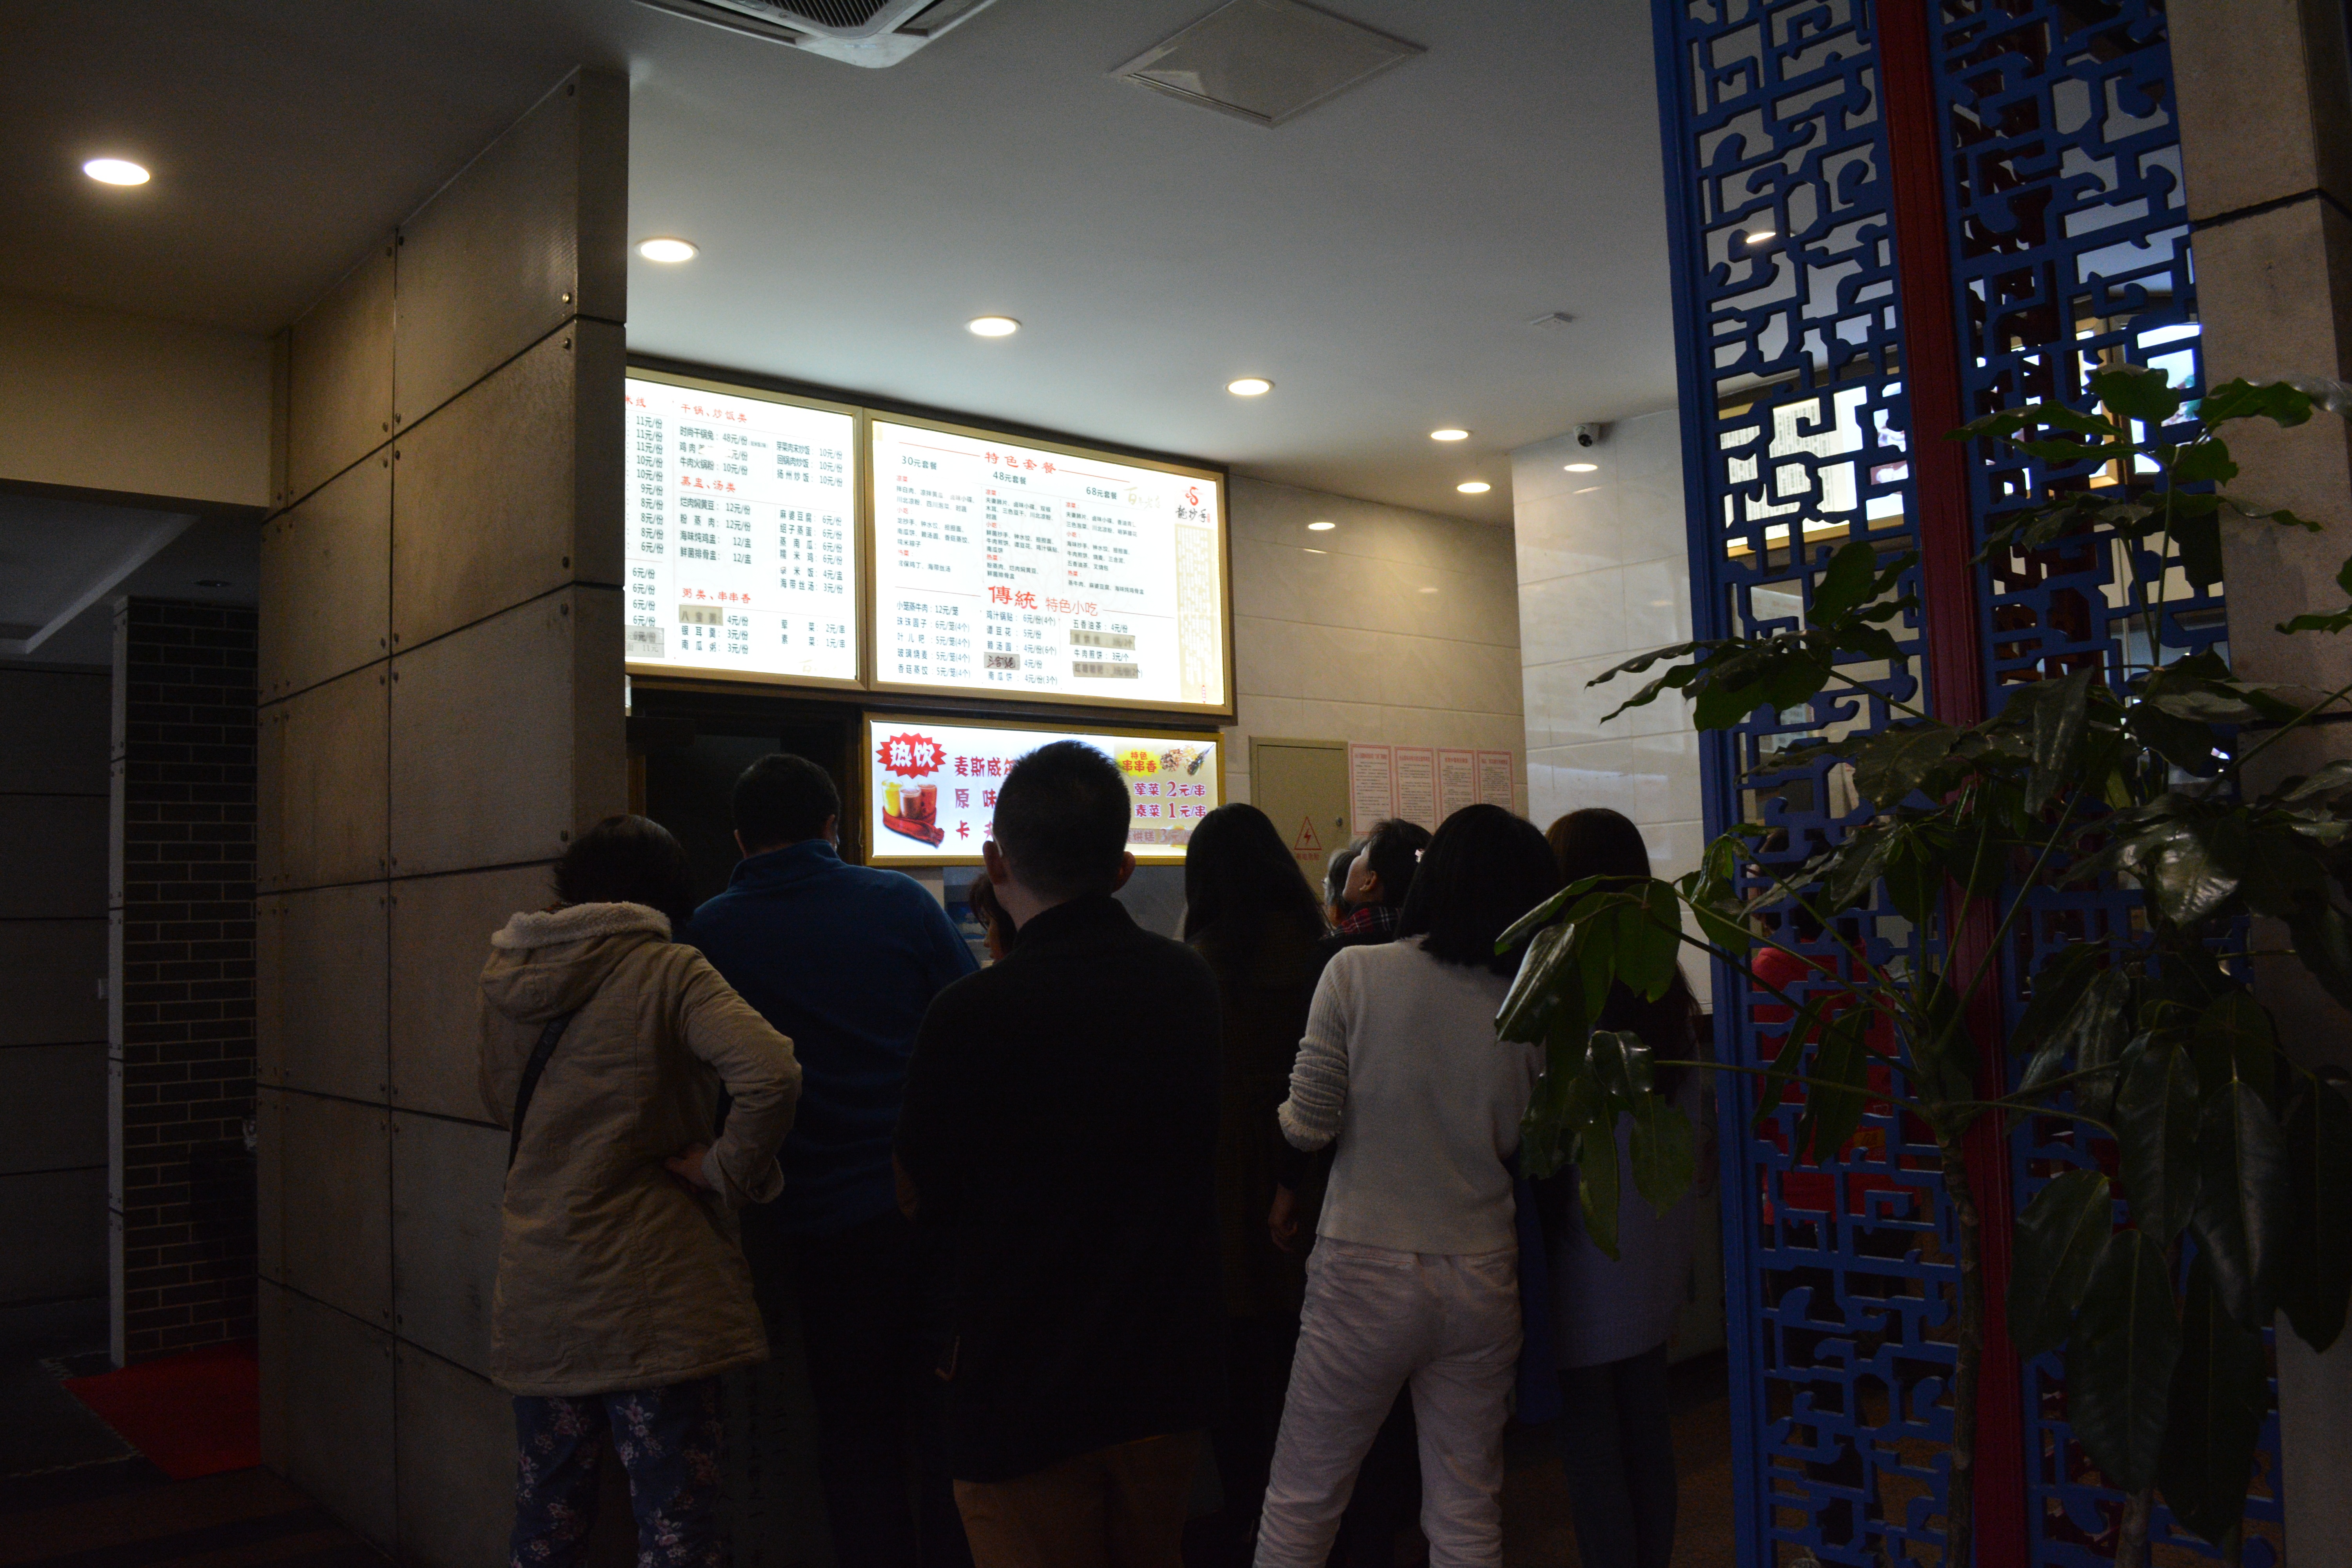
tourist attraction, exhibition